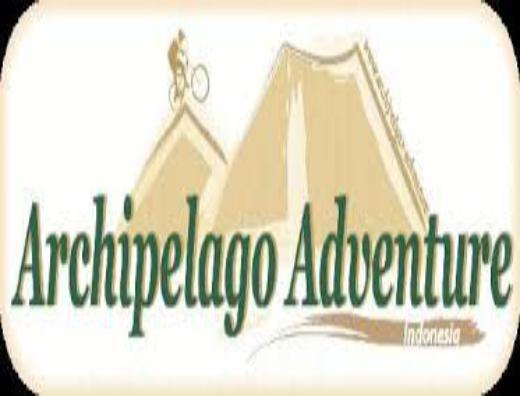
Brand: ARCHIPELAGO
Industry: Necessities